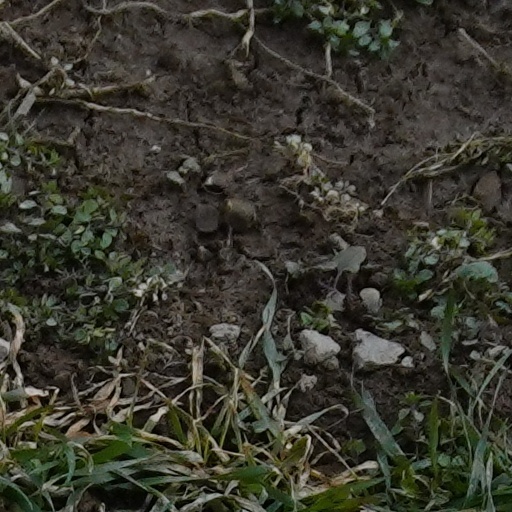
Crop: wheat